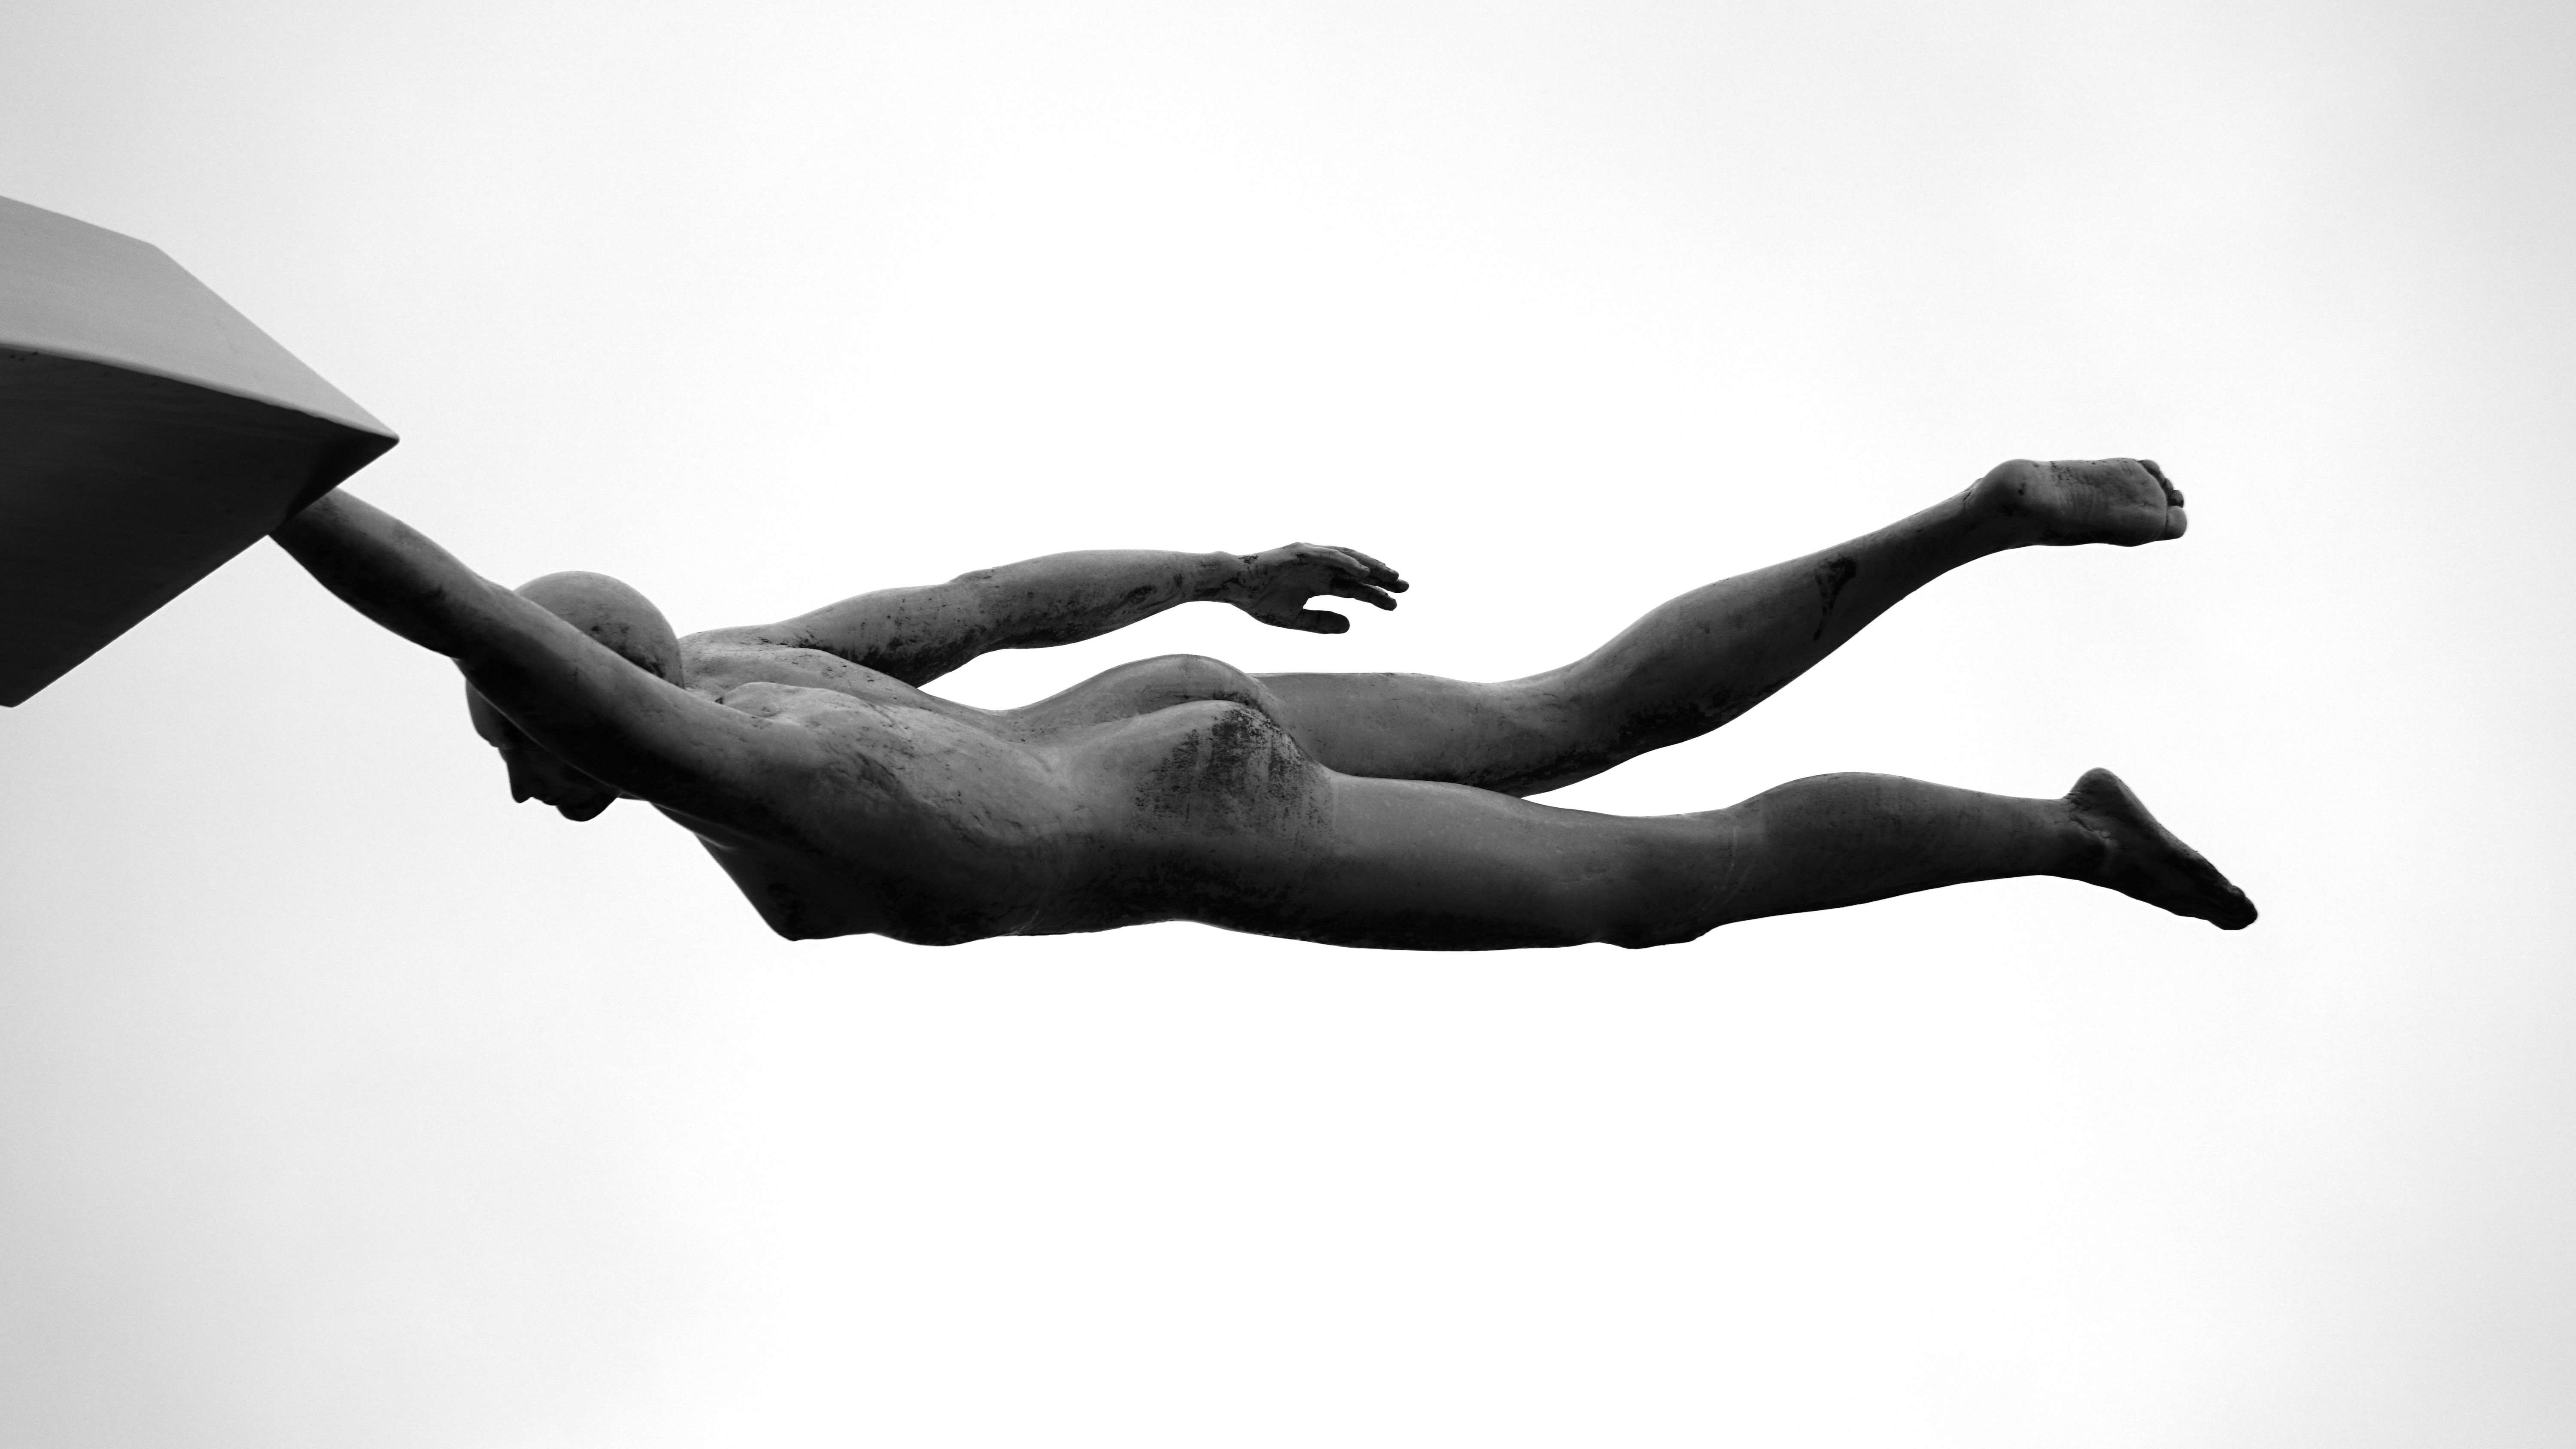
hand, black and white, photography, perspective, statue, monochrome, arm, muscle, art, sports, sense, monochrome photography, human positions, human action, modern dance, physical fitness, concert dance